Bonus rule

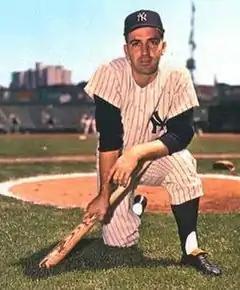
Clete Boyer, during his time with the Yankees

Instances of teams skirting the bonus rule include Paul Pettit, signed by the Pittsburgh Pirates at the end of January 1950. While his bonus was a record-setting $100,000 , the contract was actually with the minor-league New Orleans Pelicans, where Pettit spent the 1950 season before making his major-league debut in May 1951.